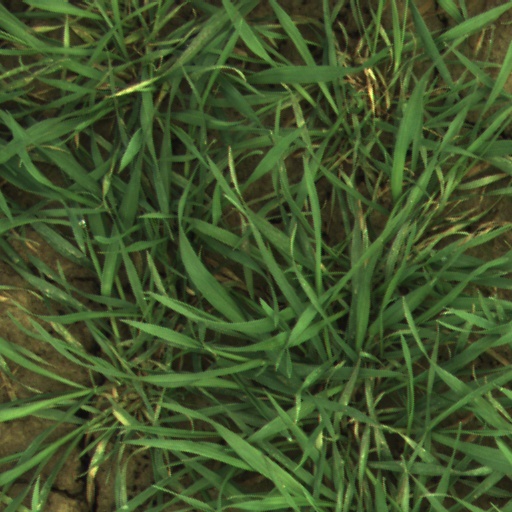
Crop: wheat